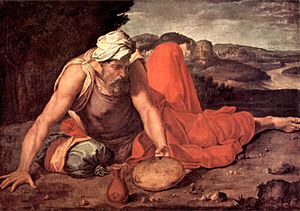
Elias (profet)
Profeten Elias
Profeten Elias kom fra Tishbe i Gilead, Israel. Han levede på kong Akabs tid, omkring midten af det 9. århundrede fvt. Elias optræder i Bibelen i 1 Kong 17, til 2 Kong 2, i en række for­tællinger.